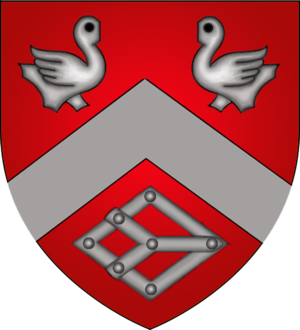
Armoiries de l'ancienne commune luxembourgeoise de Fouhren
Fouhren est une section et un village de la commune luxembourgeoise de Tandel située dans le canton de Vianden.